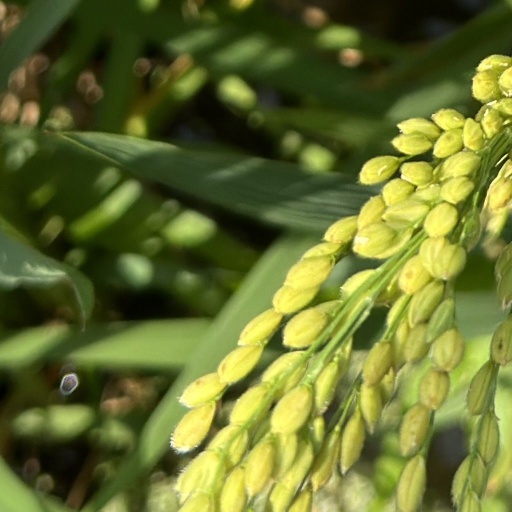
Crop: rice